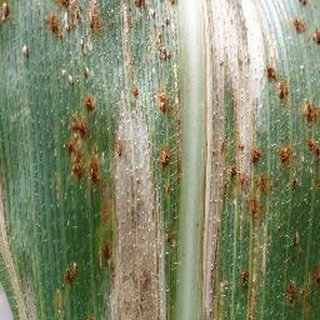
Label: corn_northern_leaf_blight